Razorback (band)

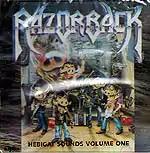
The "Hebigat Sounds Volume One" album

Razorback is a Filipino hard rock band formed in 1990. Originally known for being regulars at the now-defunct Kalye, a club in Makati, the band has performed at full-scale concerts and opened for Silverchair, Rage Against the Machine and Metallica.